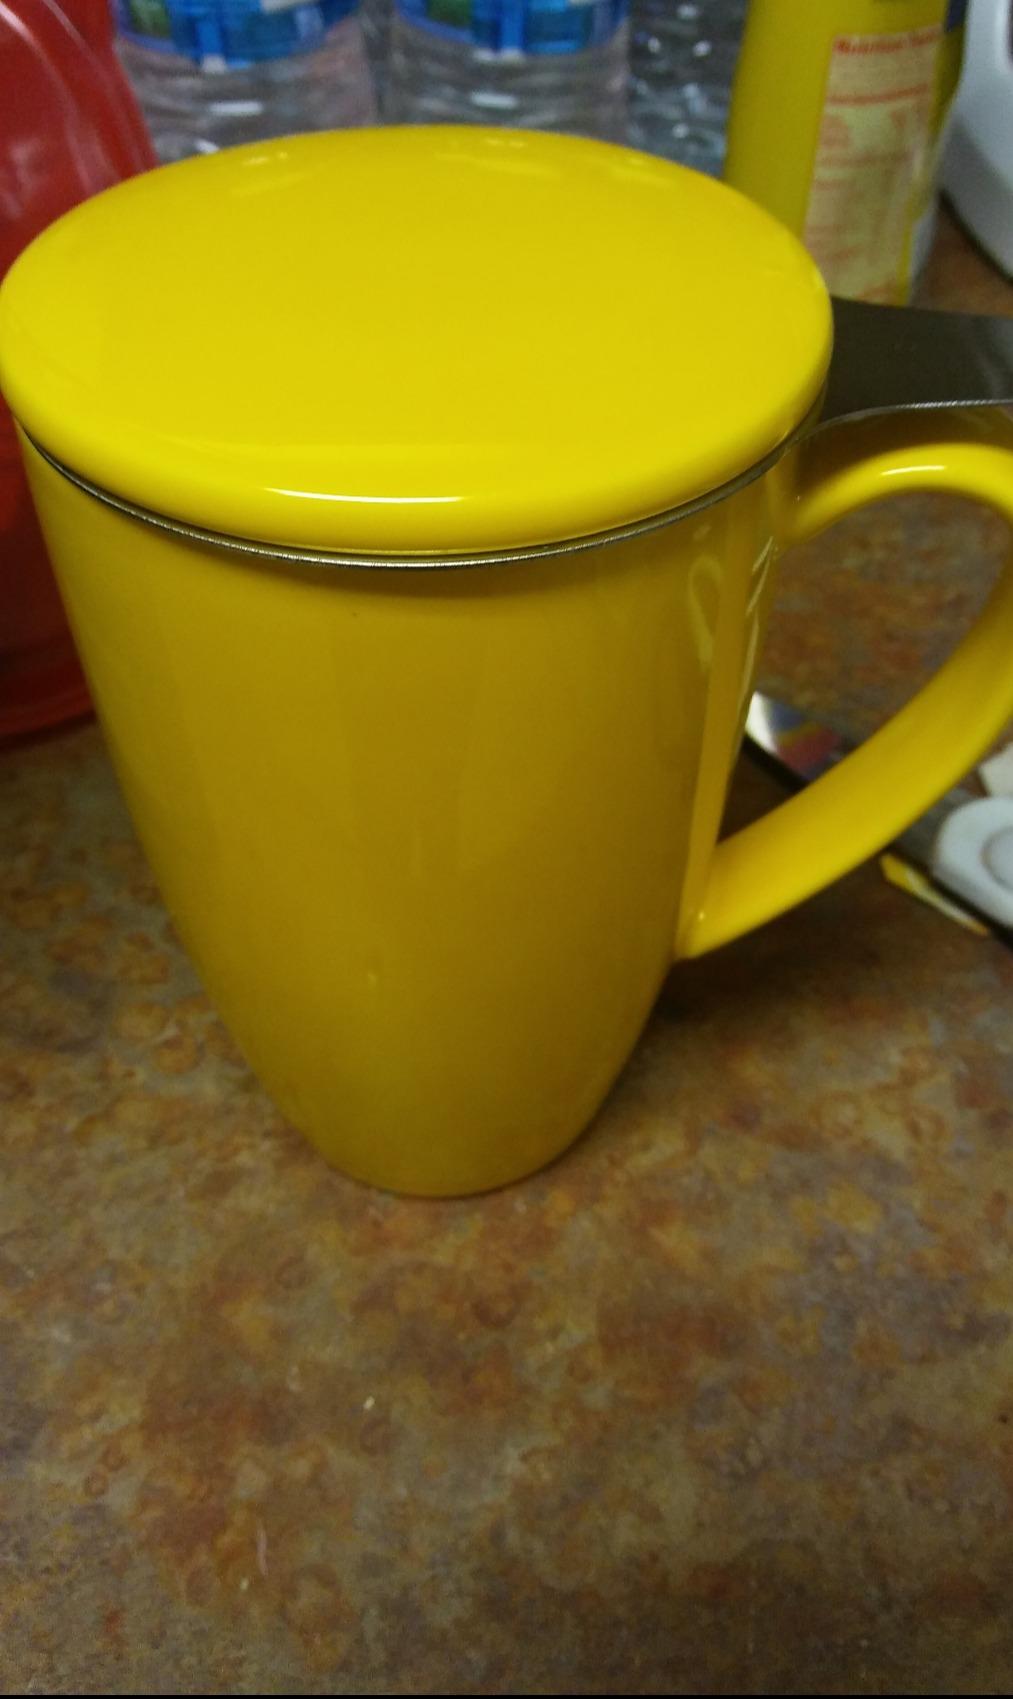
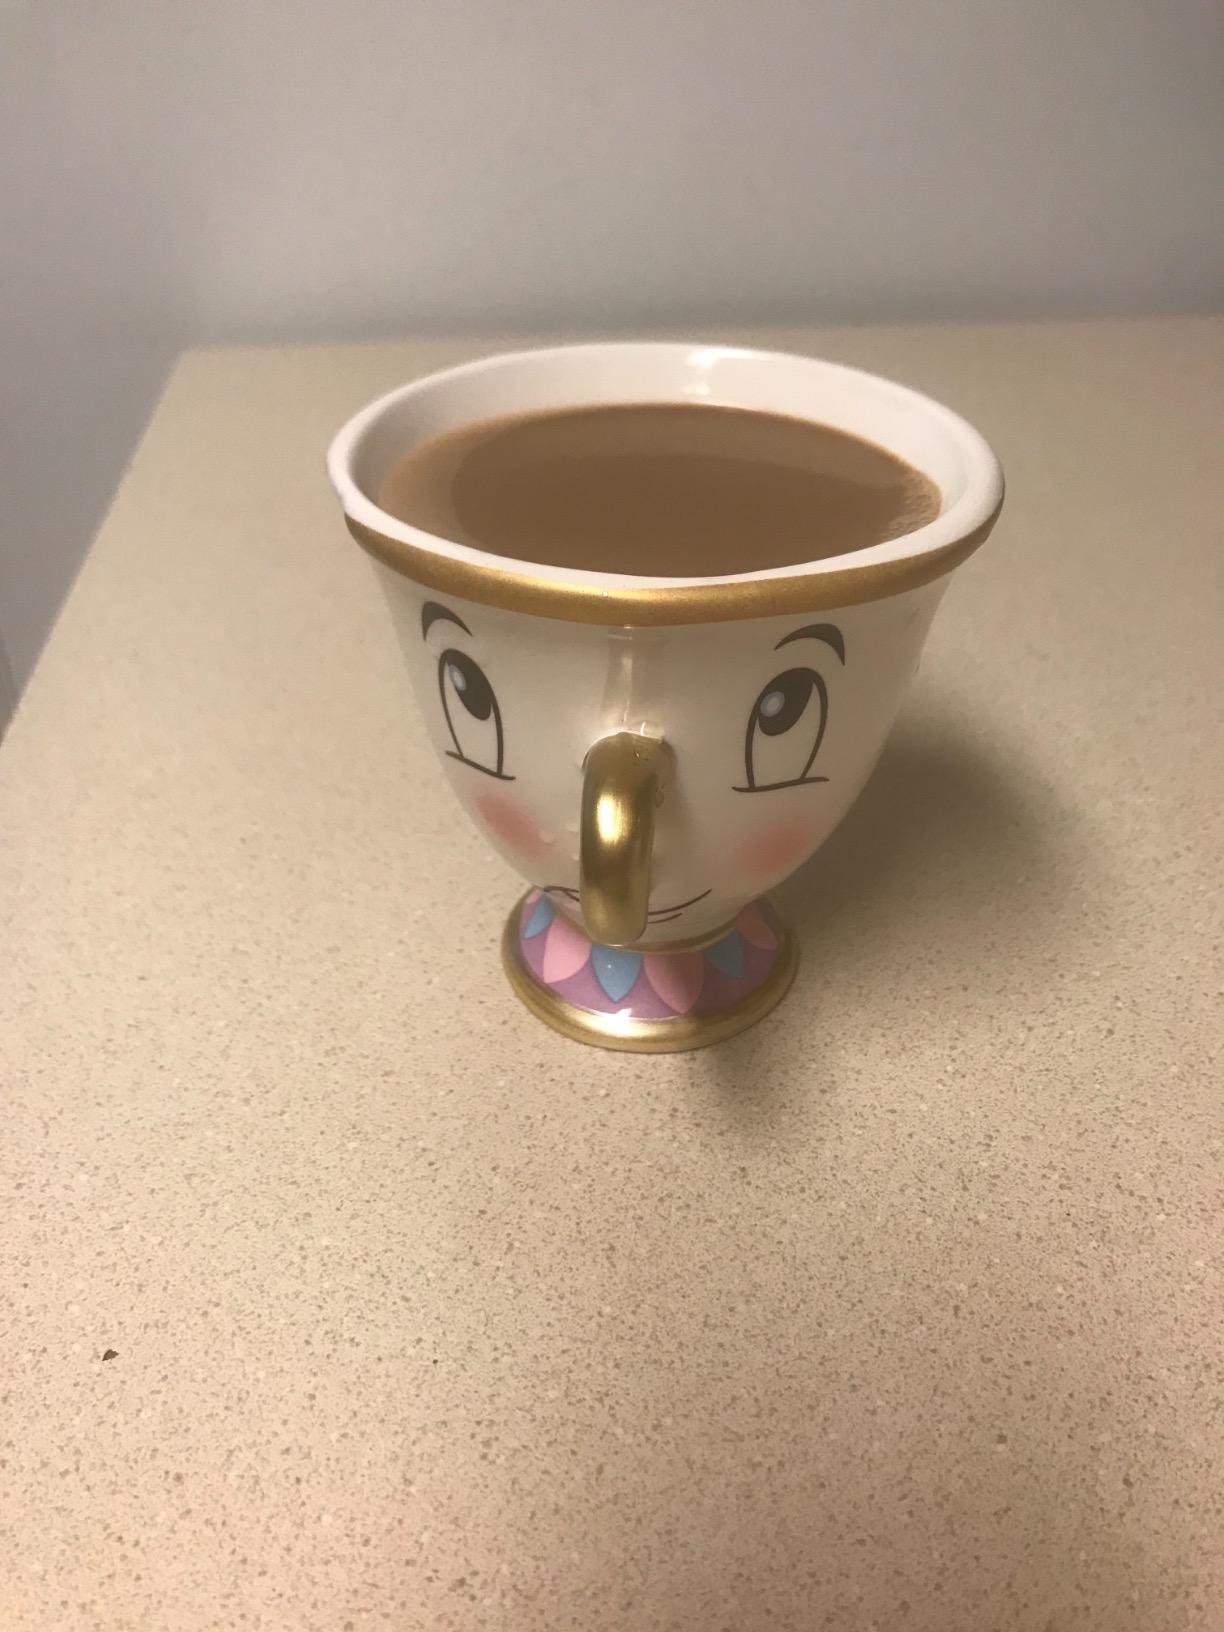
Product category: items_mug
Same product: no